Neutral Nations Supervisory Commission

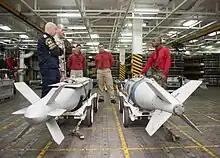
A Swedish NNSC delegate views guided bombs on an overnight visit to in 2012

Since 2008, the main role of the NNSC is to maintain and build relations with both sides, and maintain a channel of communications between them. Five Swiss and five Swedish representatives are stationed near Panmunjom, South Korea, on duty for the NNSC. Presently, their main task is to show presence at the inner Korean border and thus demonstrate that the ceasefire is still in force. As of November 2023, representatives of the Swiss and Swedish delegations meet once a week to "[ensure] the exchange of information" between them.